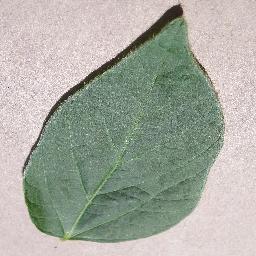
Label: Soybean___healthy